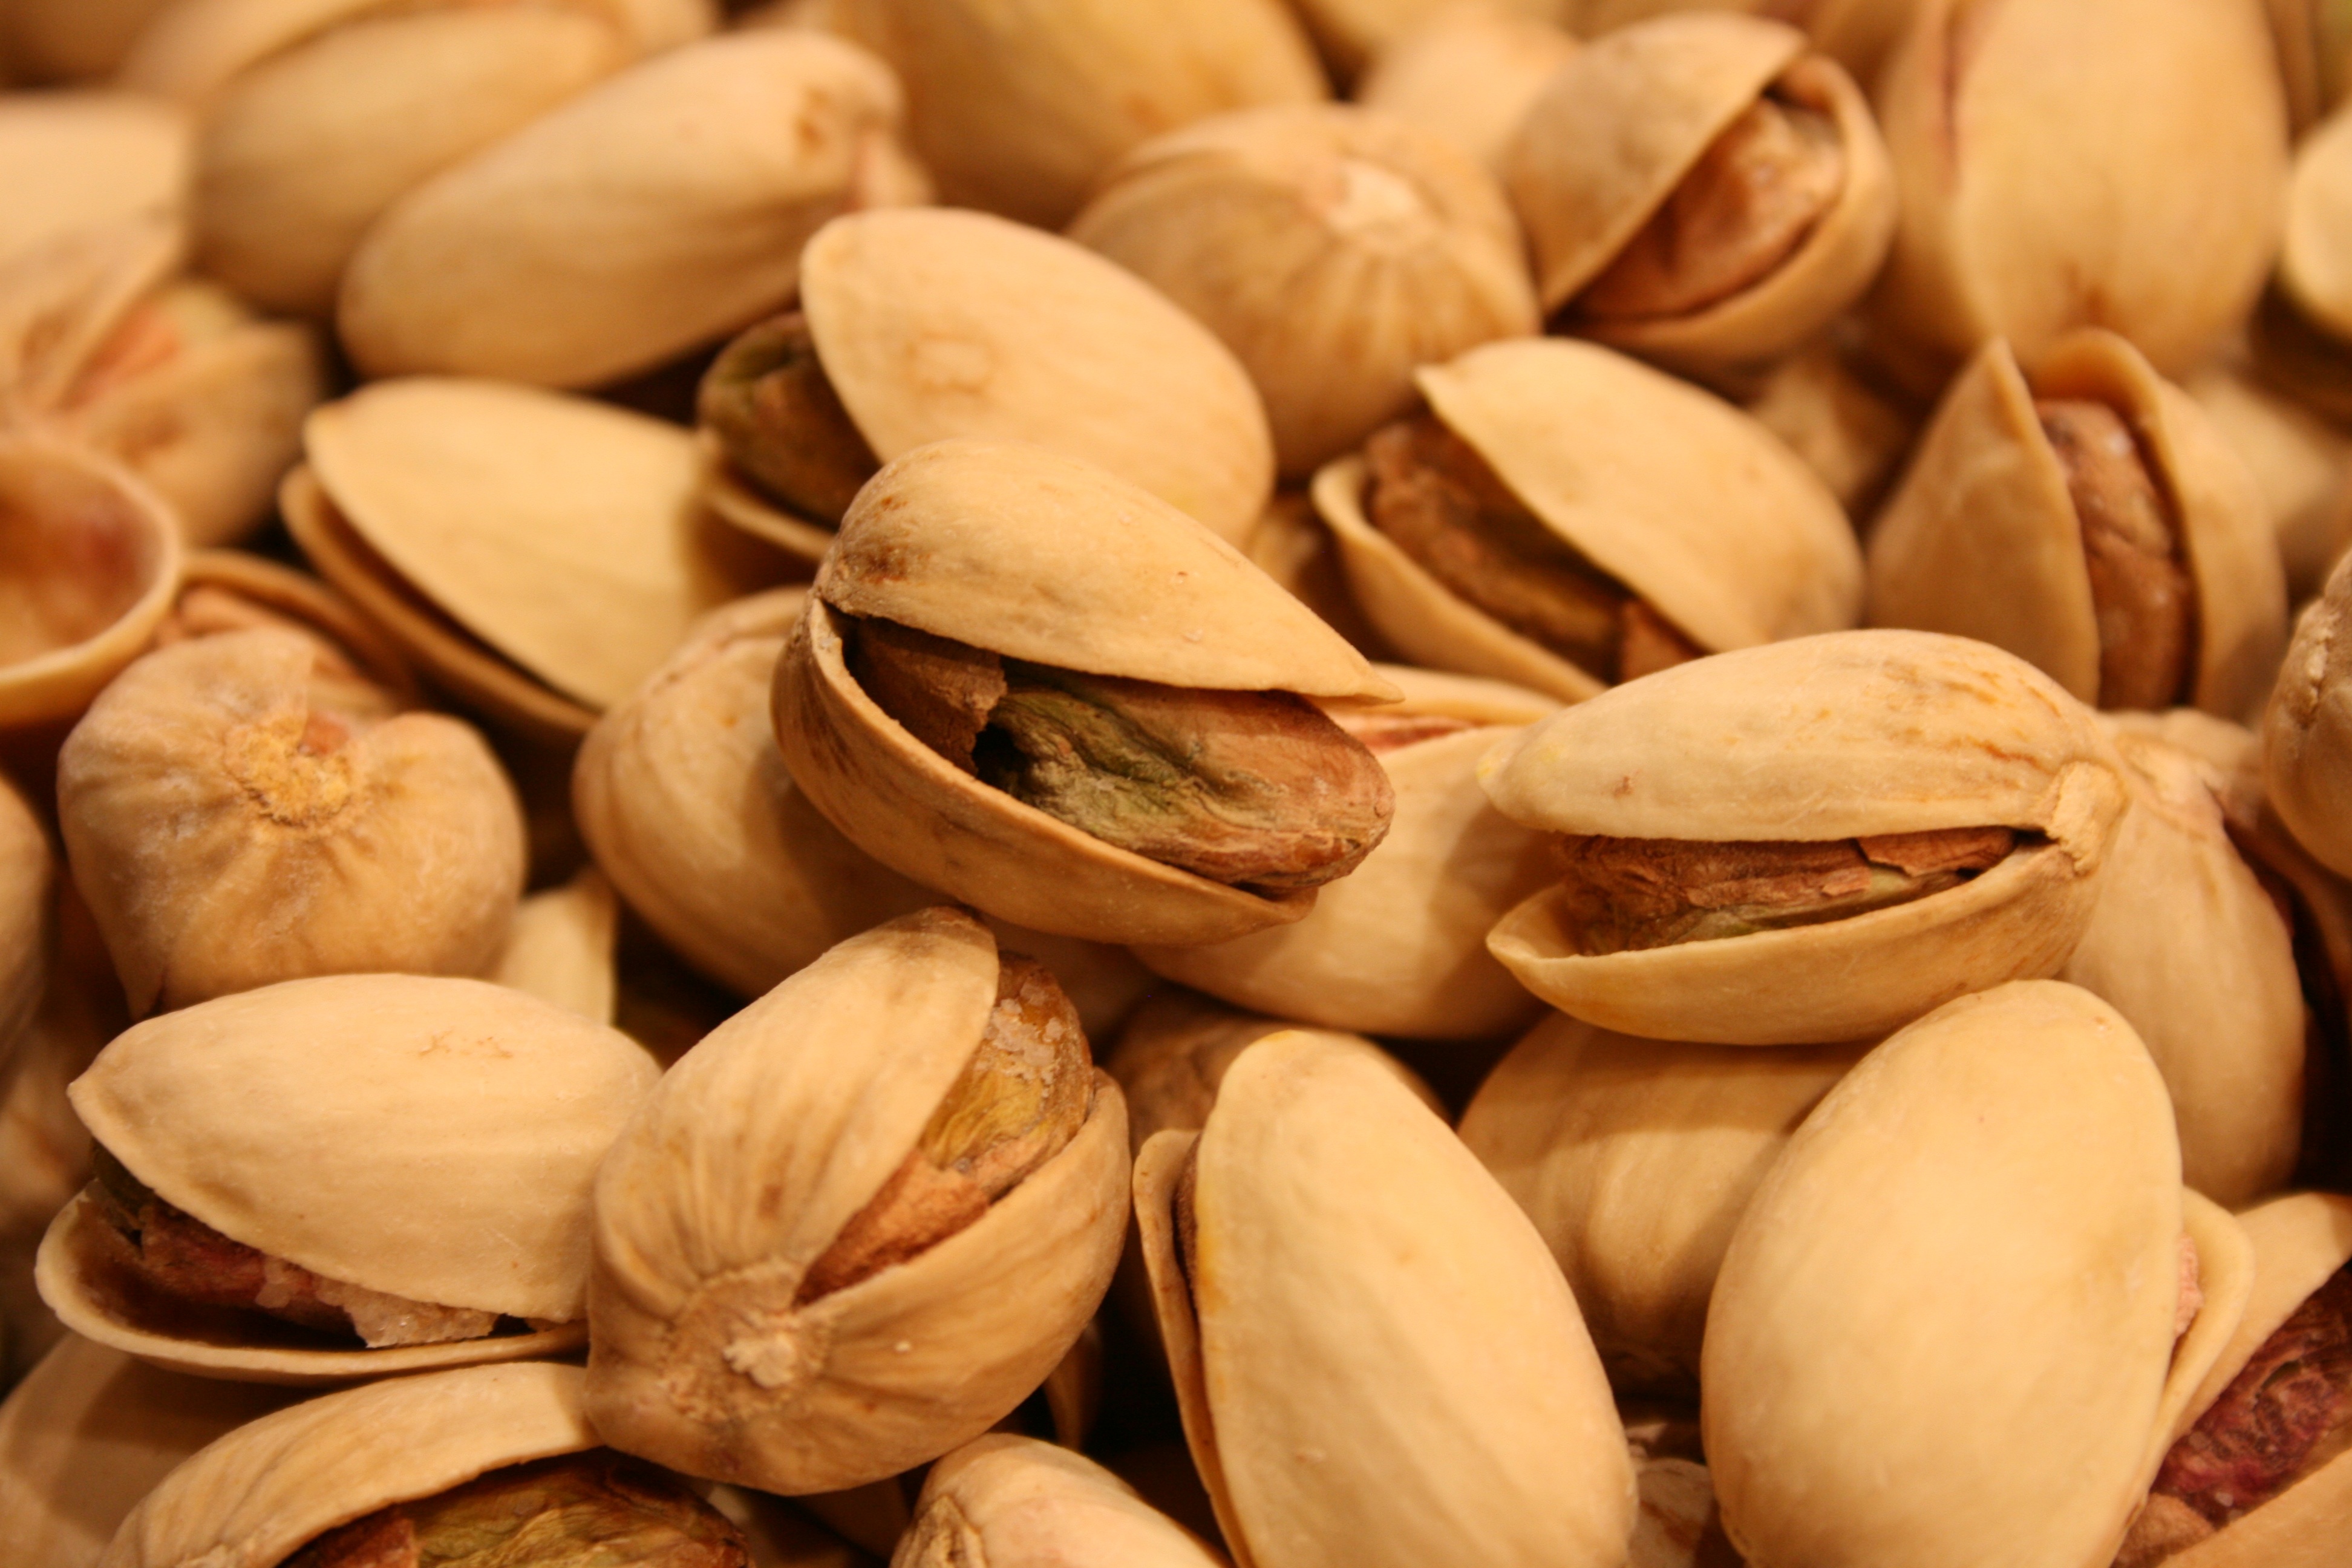
plant, food, produce, market, nut, snack, delicious, salty, nuts, pistachios, cores, flowering plant, nutshells, land plant, nuts seeds